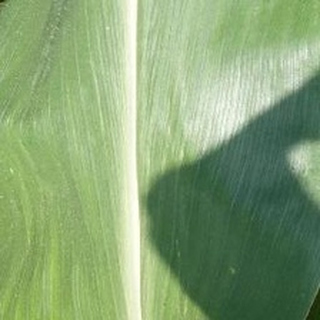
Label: healthy_corn